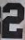
Number: 2